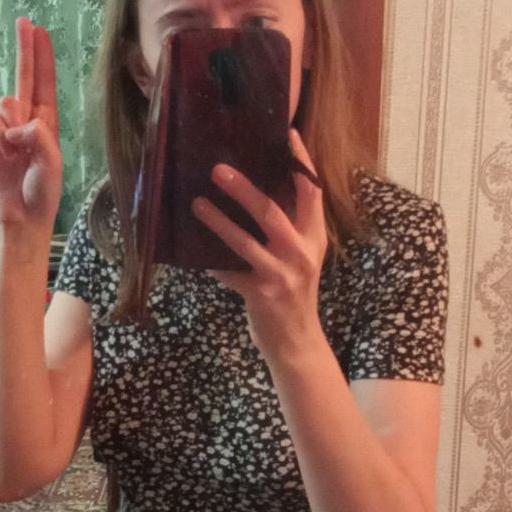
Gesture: no_gesture